Satarcha Salman

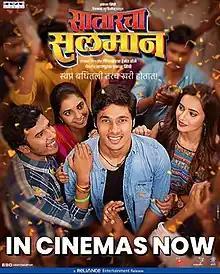
Theatrical release poster

Satarcha Salman is a 2023 Indian Marathi-language drama film directed by Hemant Dhome and produced by Texas Studios. It is distributed by Reliance Entertainment, which features Suyog Gorhe, Akshay Tanksale, Sayali Sanjeev and Shivani Surve in pivotal roles. It was theatrically released on 3 March 2023.